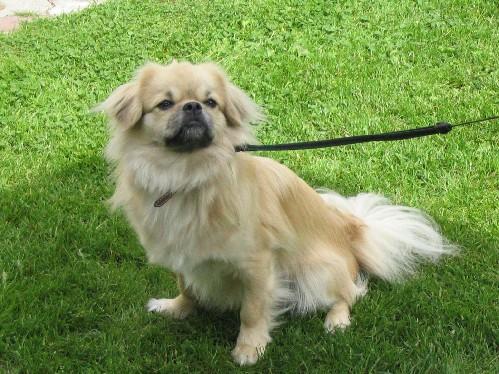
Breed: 209-n000042-Brabancon_griffo